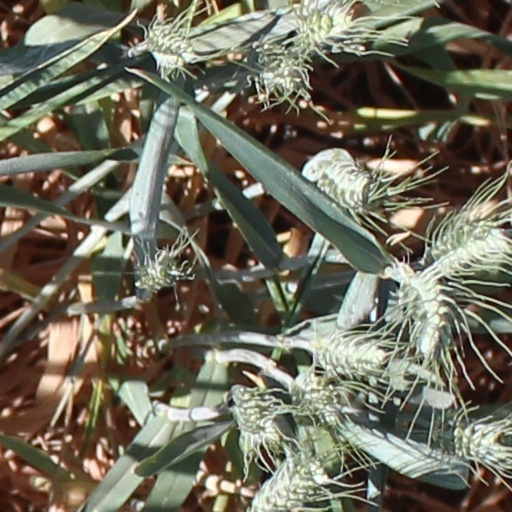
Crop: wheat